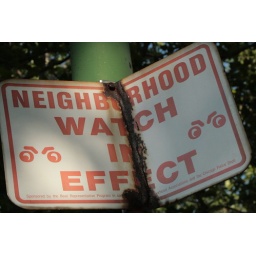
sign on a street light in front of my house.